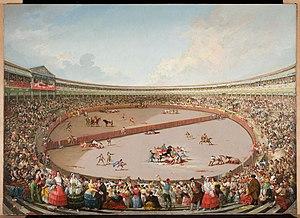
Dans le monde de la tauromachie, l'arène divisée était une manière d'organiser les corridas en divisant l'arène en deux parties, ce qui permettait d'avoir deux lidias se déroulant en même temps. Il fut un temps où l'on divisa même l'arène en trois ou quatre parties pour avoir trois ou quatre spectacles à la fois. Mais on s'avisa que la multiplication des divisions n'était pas gérable, et en revint au ruedo divisé en deux au début du XIXᵉ siècle.